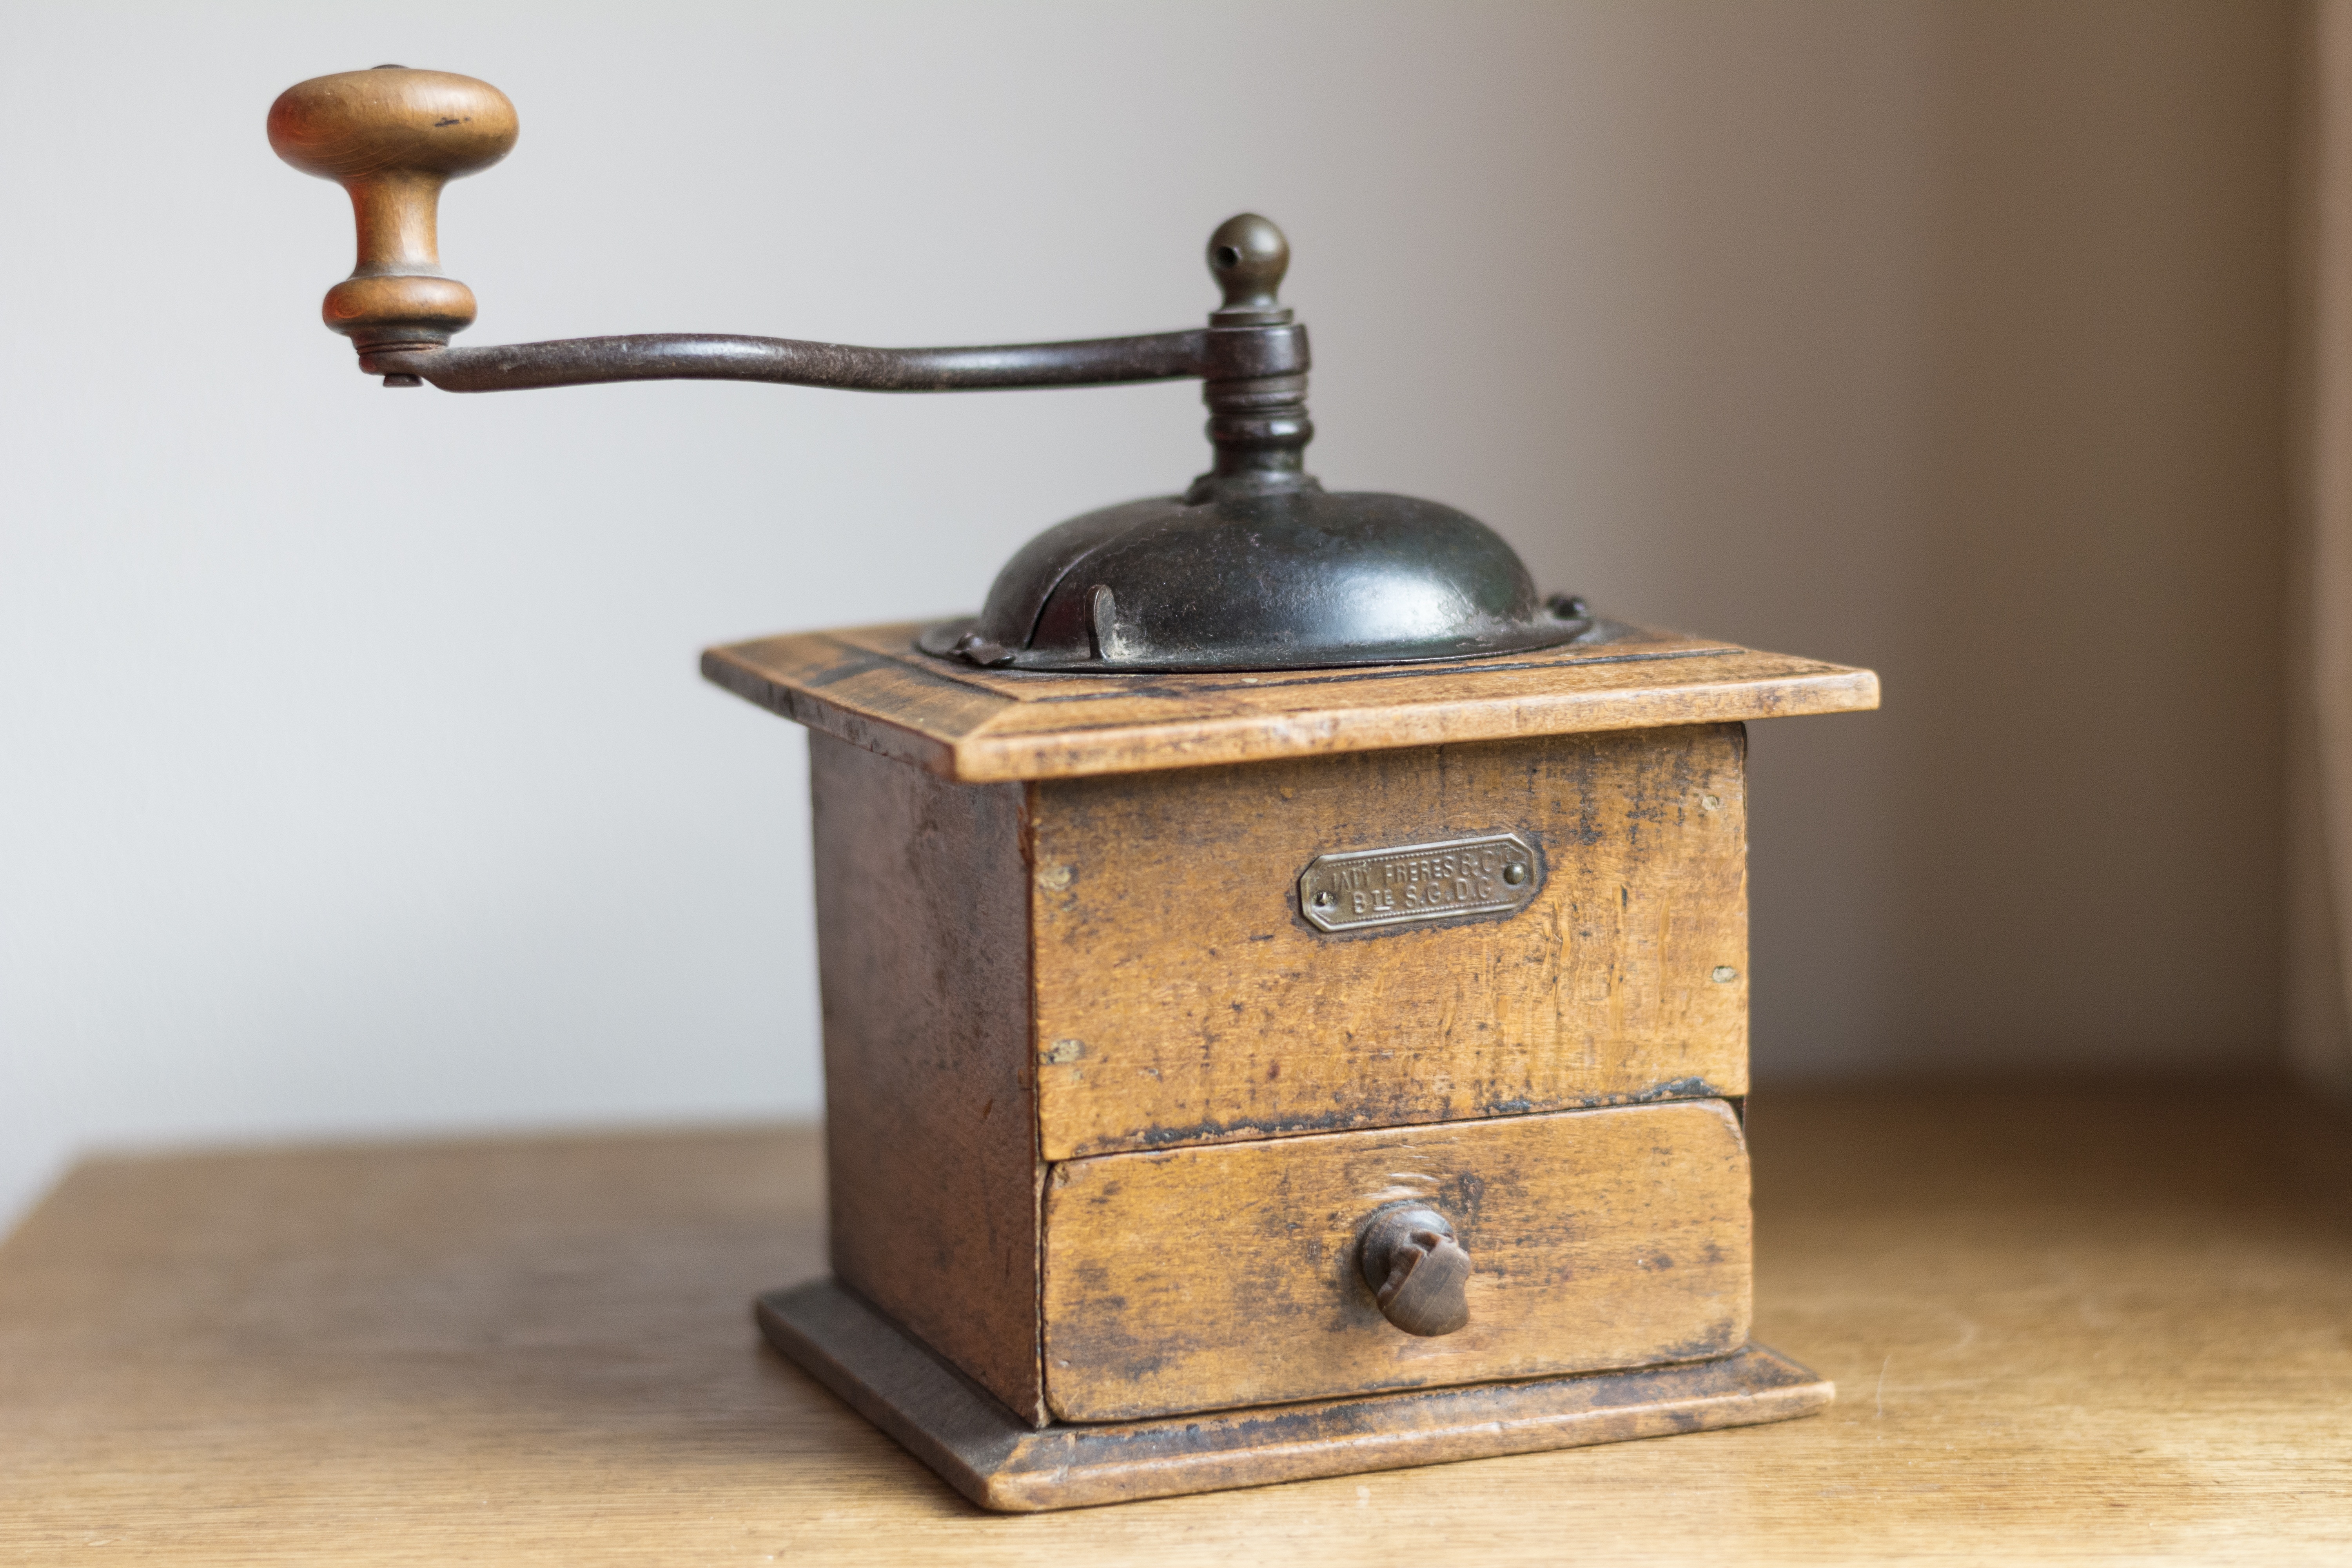
table, coffee, wood, vintage, antique, time, old, cooking, shelf, rest, furniture, lighting, chest, coffee grinder, mill, design, drinking, domestic, past, emotion, retain, times, household, old fashioned, chest of drawers, it used to be, man made object, brocante, 1900, ravages of time, coffee ground